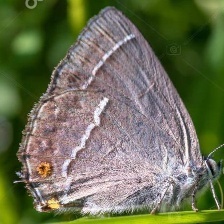
Species: PURPLE HAIRSTREAK